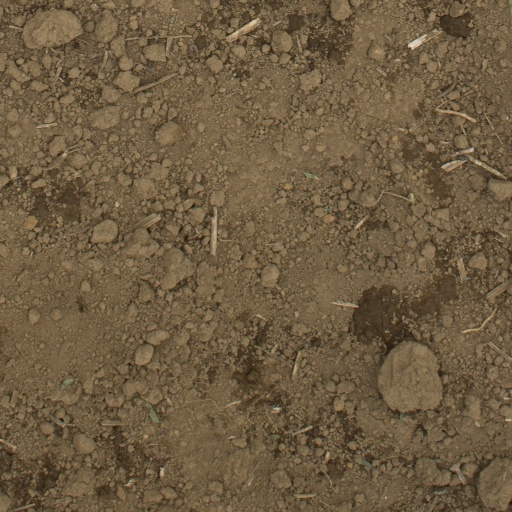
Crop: Jerusalem artichoke